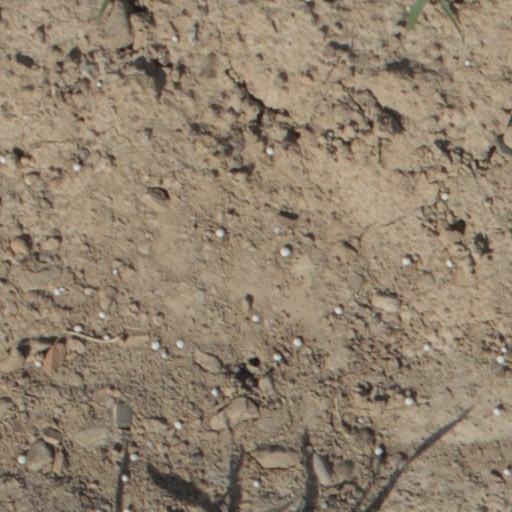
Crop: wheat